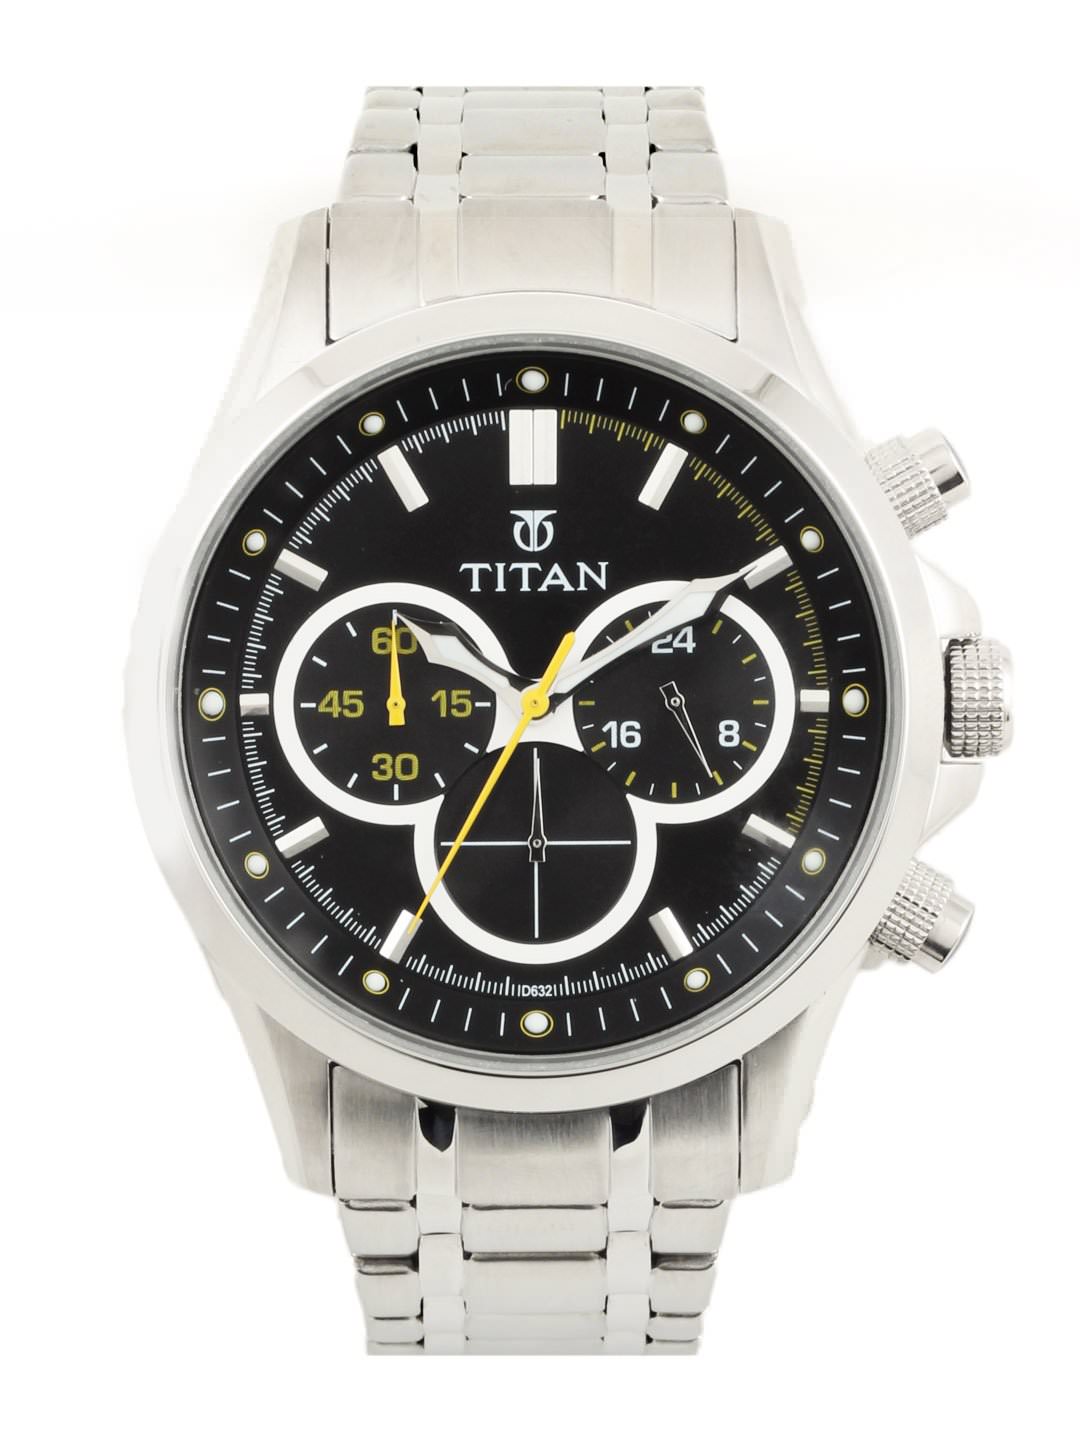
Titan Men Black Watch
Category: Accessories / Watches / Watches
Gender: Men
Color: Black
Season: Winter 2016
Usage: Casual